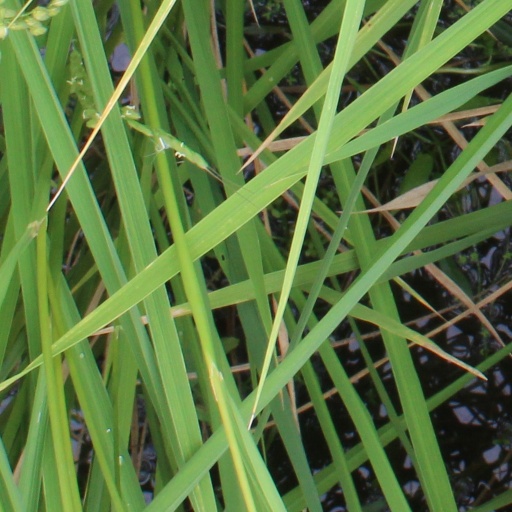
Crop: rice